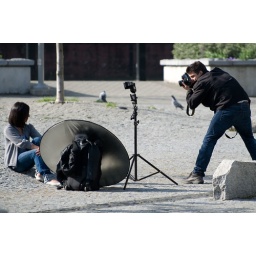
This shoot was going on in Yaletown park across from my office as I left the building the other day.